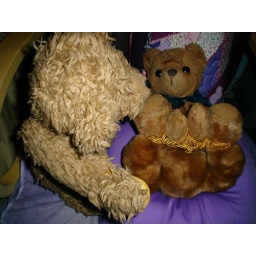
Bondage bears resting, kitten bear and Percy bear in a quiet moment